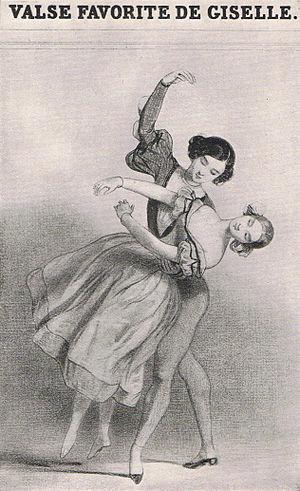
Giselle, ou les Wilis est un ballet romantique en deux actes composé par Adolphe Adam sur un livret de Jules-Henri Vernoy de Saint-Georges et de Théophile Gautier. La chorégraphie originale est de Jean Coralli et Jules Perrot.